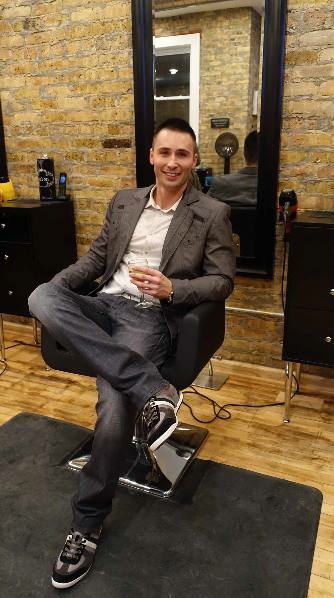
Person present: Yes